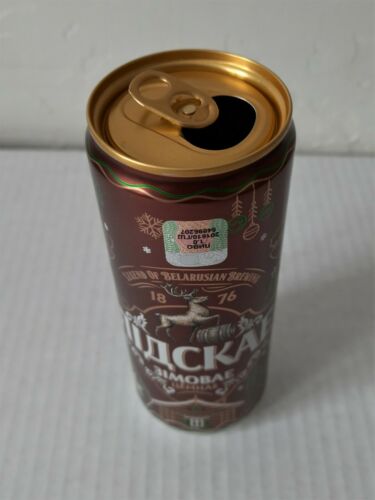
Label: metal